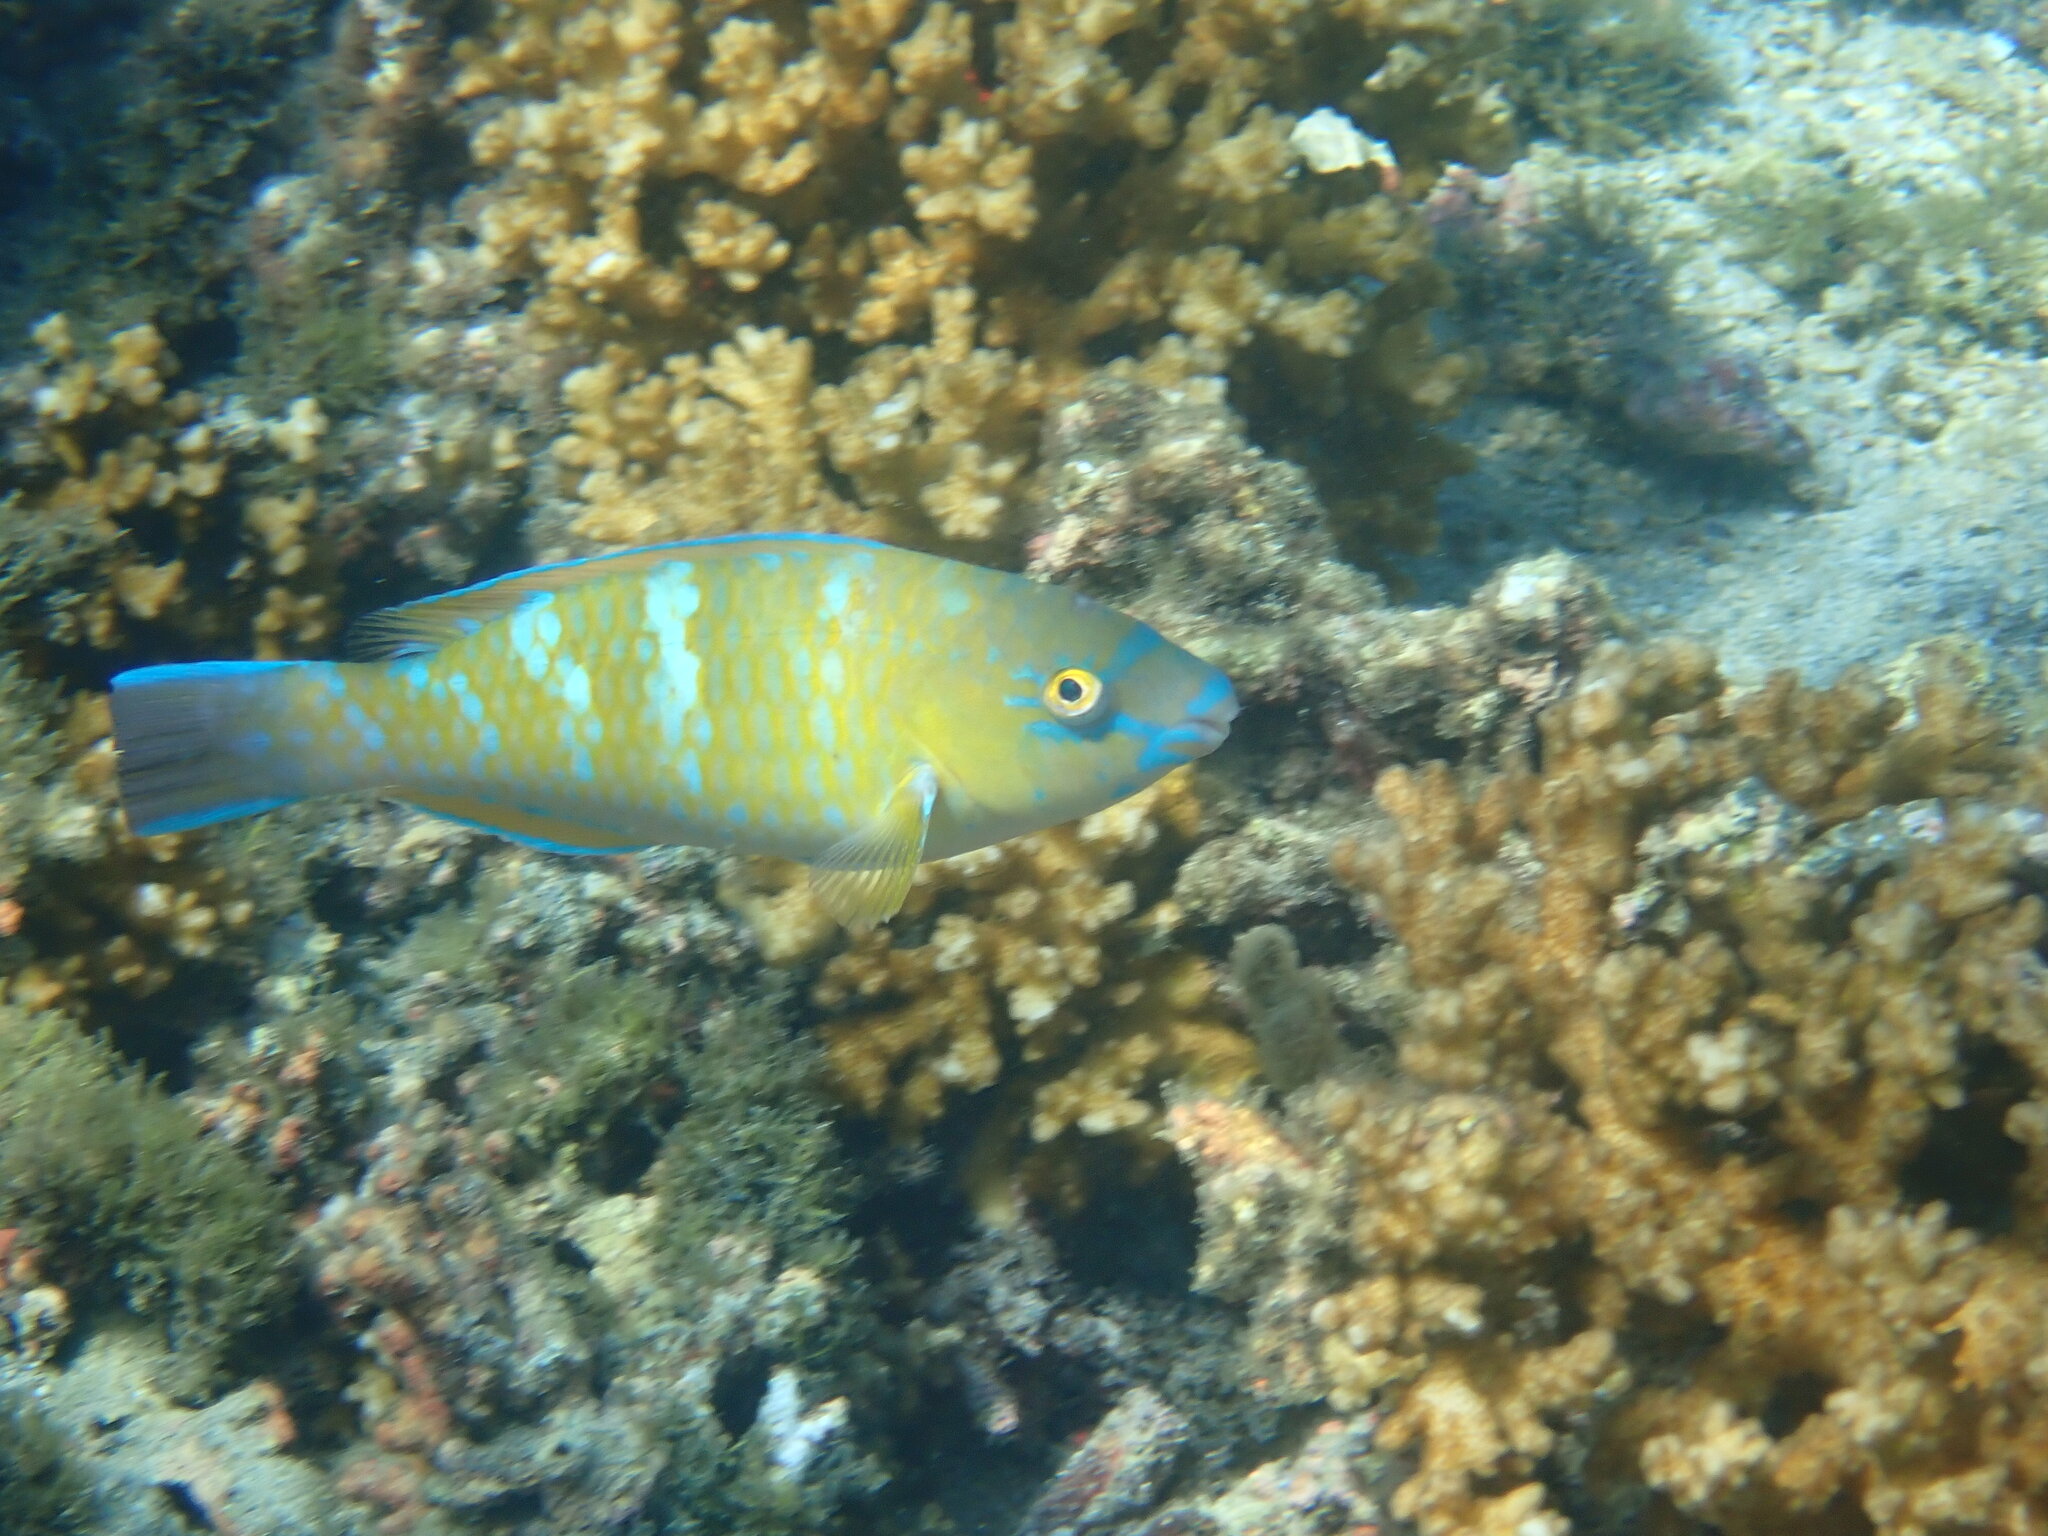
Scarus ghobban (Blue-barred Parrotfish)